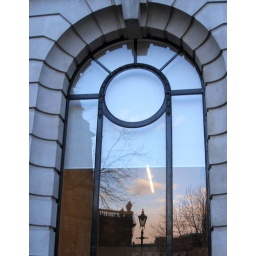
Reflections in office window Temple row